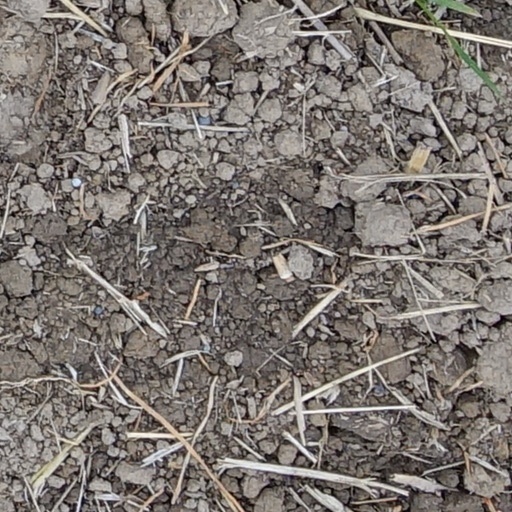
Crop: wheat